Acura MDX

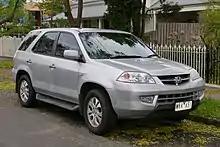
Honda MDX (Australia)

The first two model years' 3.5-liter V6 engine produces and of torque from 3000 to 5000 rpm. For the 2003 model year, the engine was improved to produce 20 hp (15 kW) more power than the earlier models, and the wheel designs were updated. The 2004 through 2006 engine received a modest increase in power and produces and . The 2004 model is credited with a top speed of 137 mph, and a 0-60 time of 7.1 seconds. The 2004 model year features dual tail pipes instead of the single pipe in earlier models, side curtain airbags, new head lights and tail lights, and new wheels. Some chrome trimmings on the 2004 model use matte finish to distinguish from the polished shiny finish on earlier models. Little changed for the MDX during 2005 for the 2006 model year with a few minor revisions to the vehicle's chrome and faux wood interior trim which could be available with a dark grey wood (as opposed to reddish wood on earlier models), and also a black dash and steering wheel in tan interiors.